Rodney Davis Three-Decker

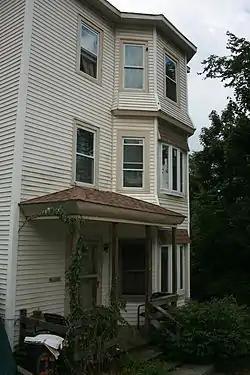

The Rodney Davis Three-Decker is a historic triple decker house in Worcester, Massachusetts. Built in 1894, it is typical of early triple deckers built in the city's developing Belmont Hill neighborhood, although its more elaborate Queen Anne porch decorations have been lost. The building was listed on the National Register of Historic Places in 1990.